Contrarian (band)

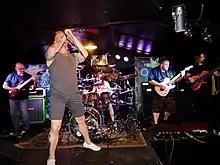

Contrarian is an American extreme metal band from Rochester, New York, founded in 2012 by guitarist Jim Tasikas. They are influenced by 1990's progressive death metal bands such as Death and Cynic, combining the style with modern technical death metal. The band has drummer George Kollias for their first three and most recent albums.